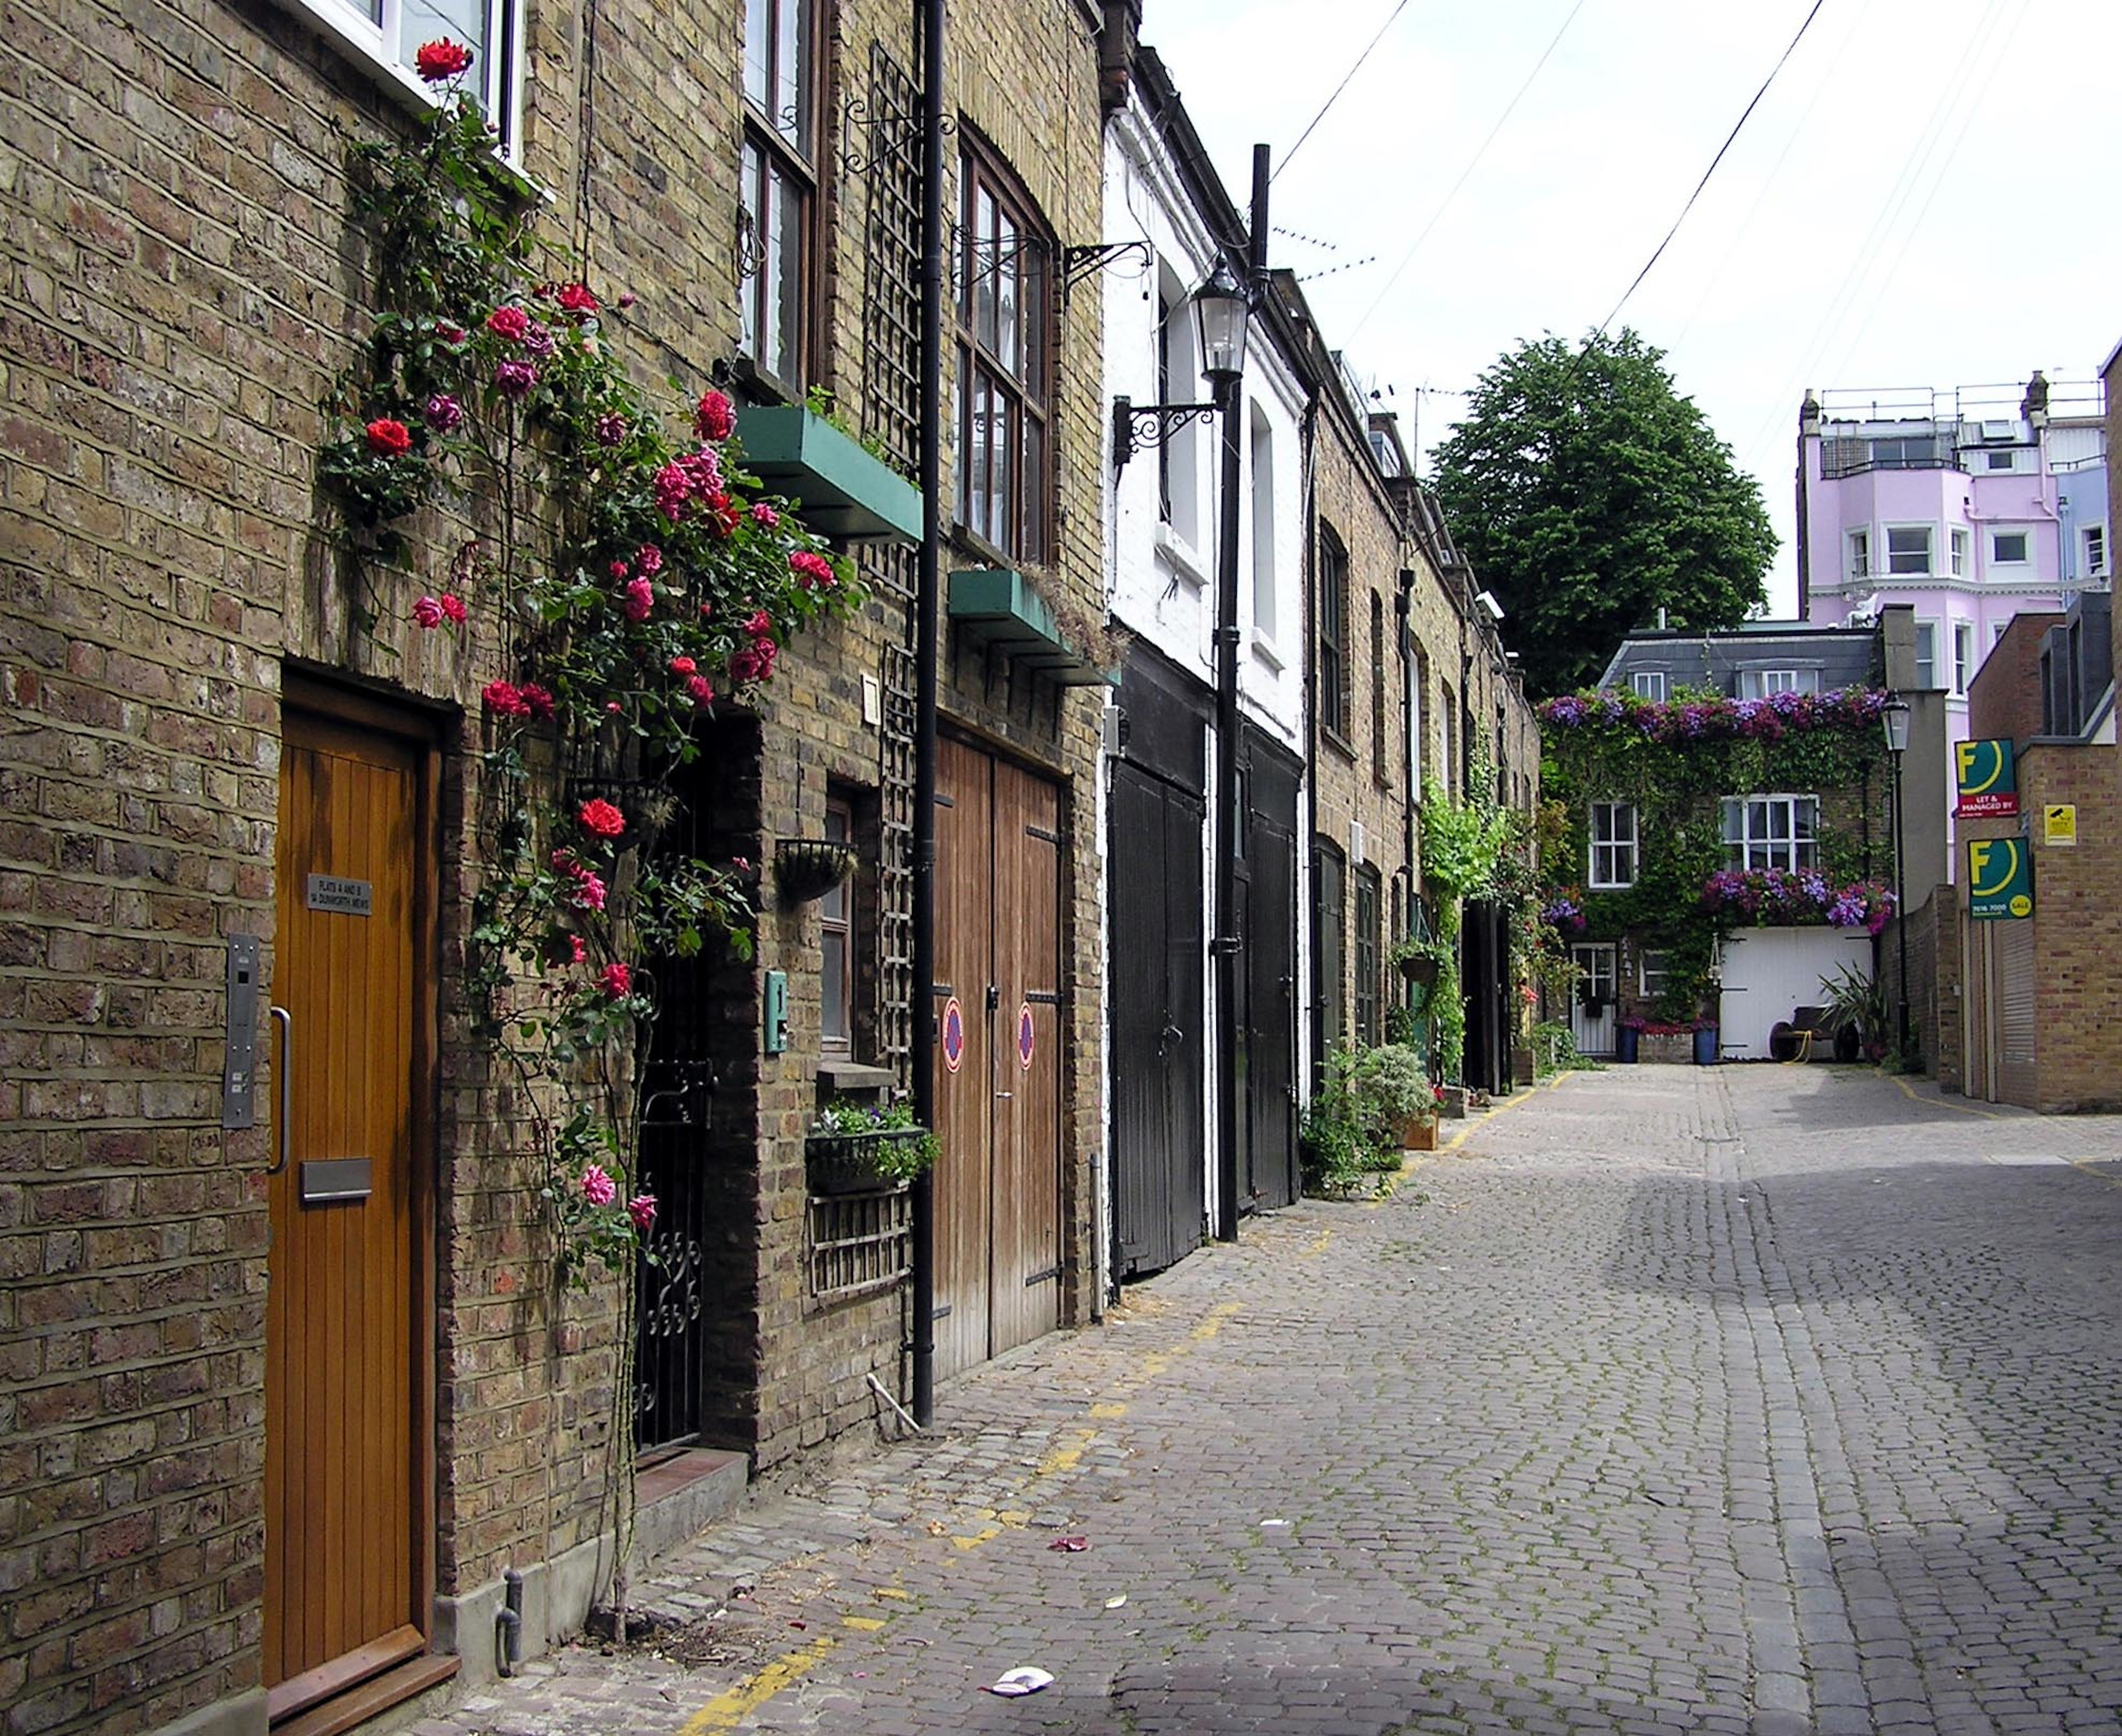
path, architecture, structure, road, street, house, sidewalk, town, alley, cobblestone, city, stone, downtown, village, suburb, lane, old town, england, great, buildings, apartments, infrastructure, passage, britain, footpath, neighbourhood, road surface, urban area, residential area, human settlement